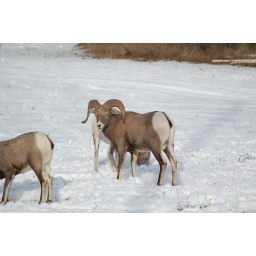
Big horn sheep on the side of the road in Montana.